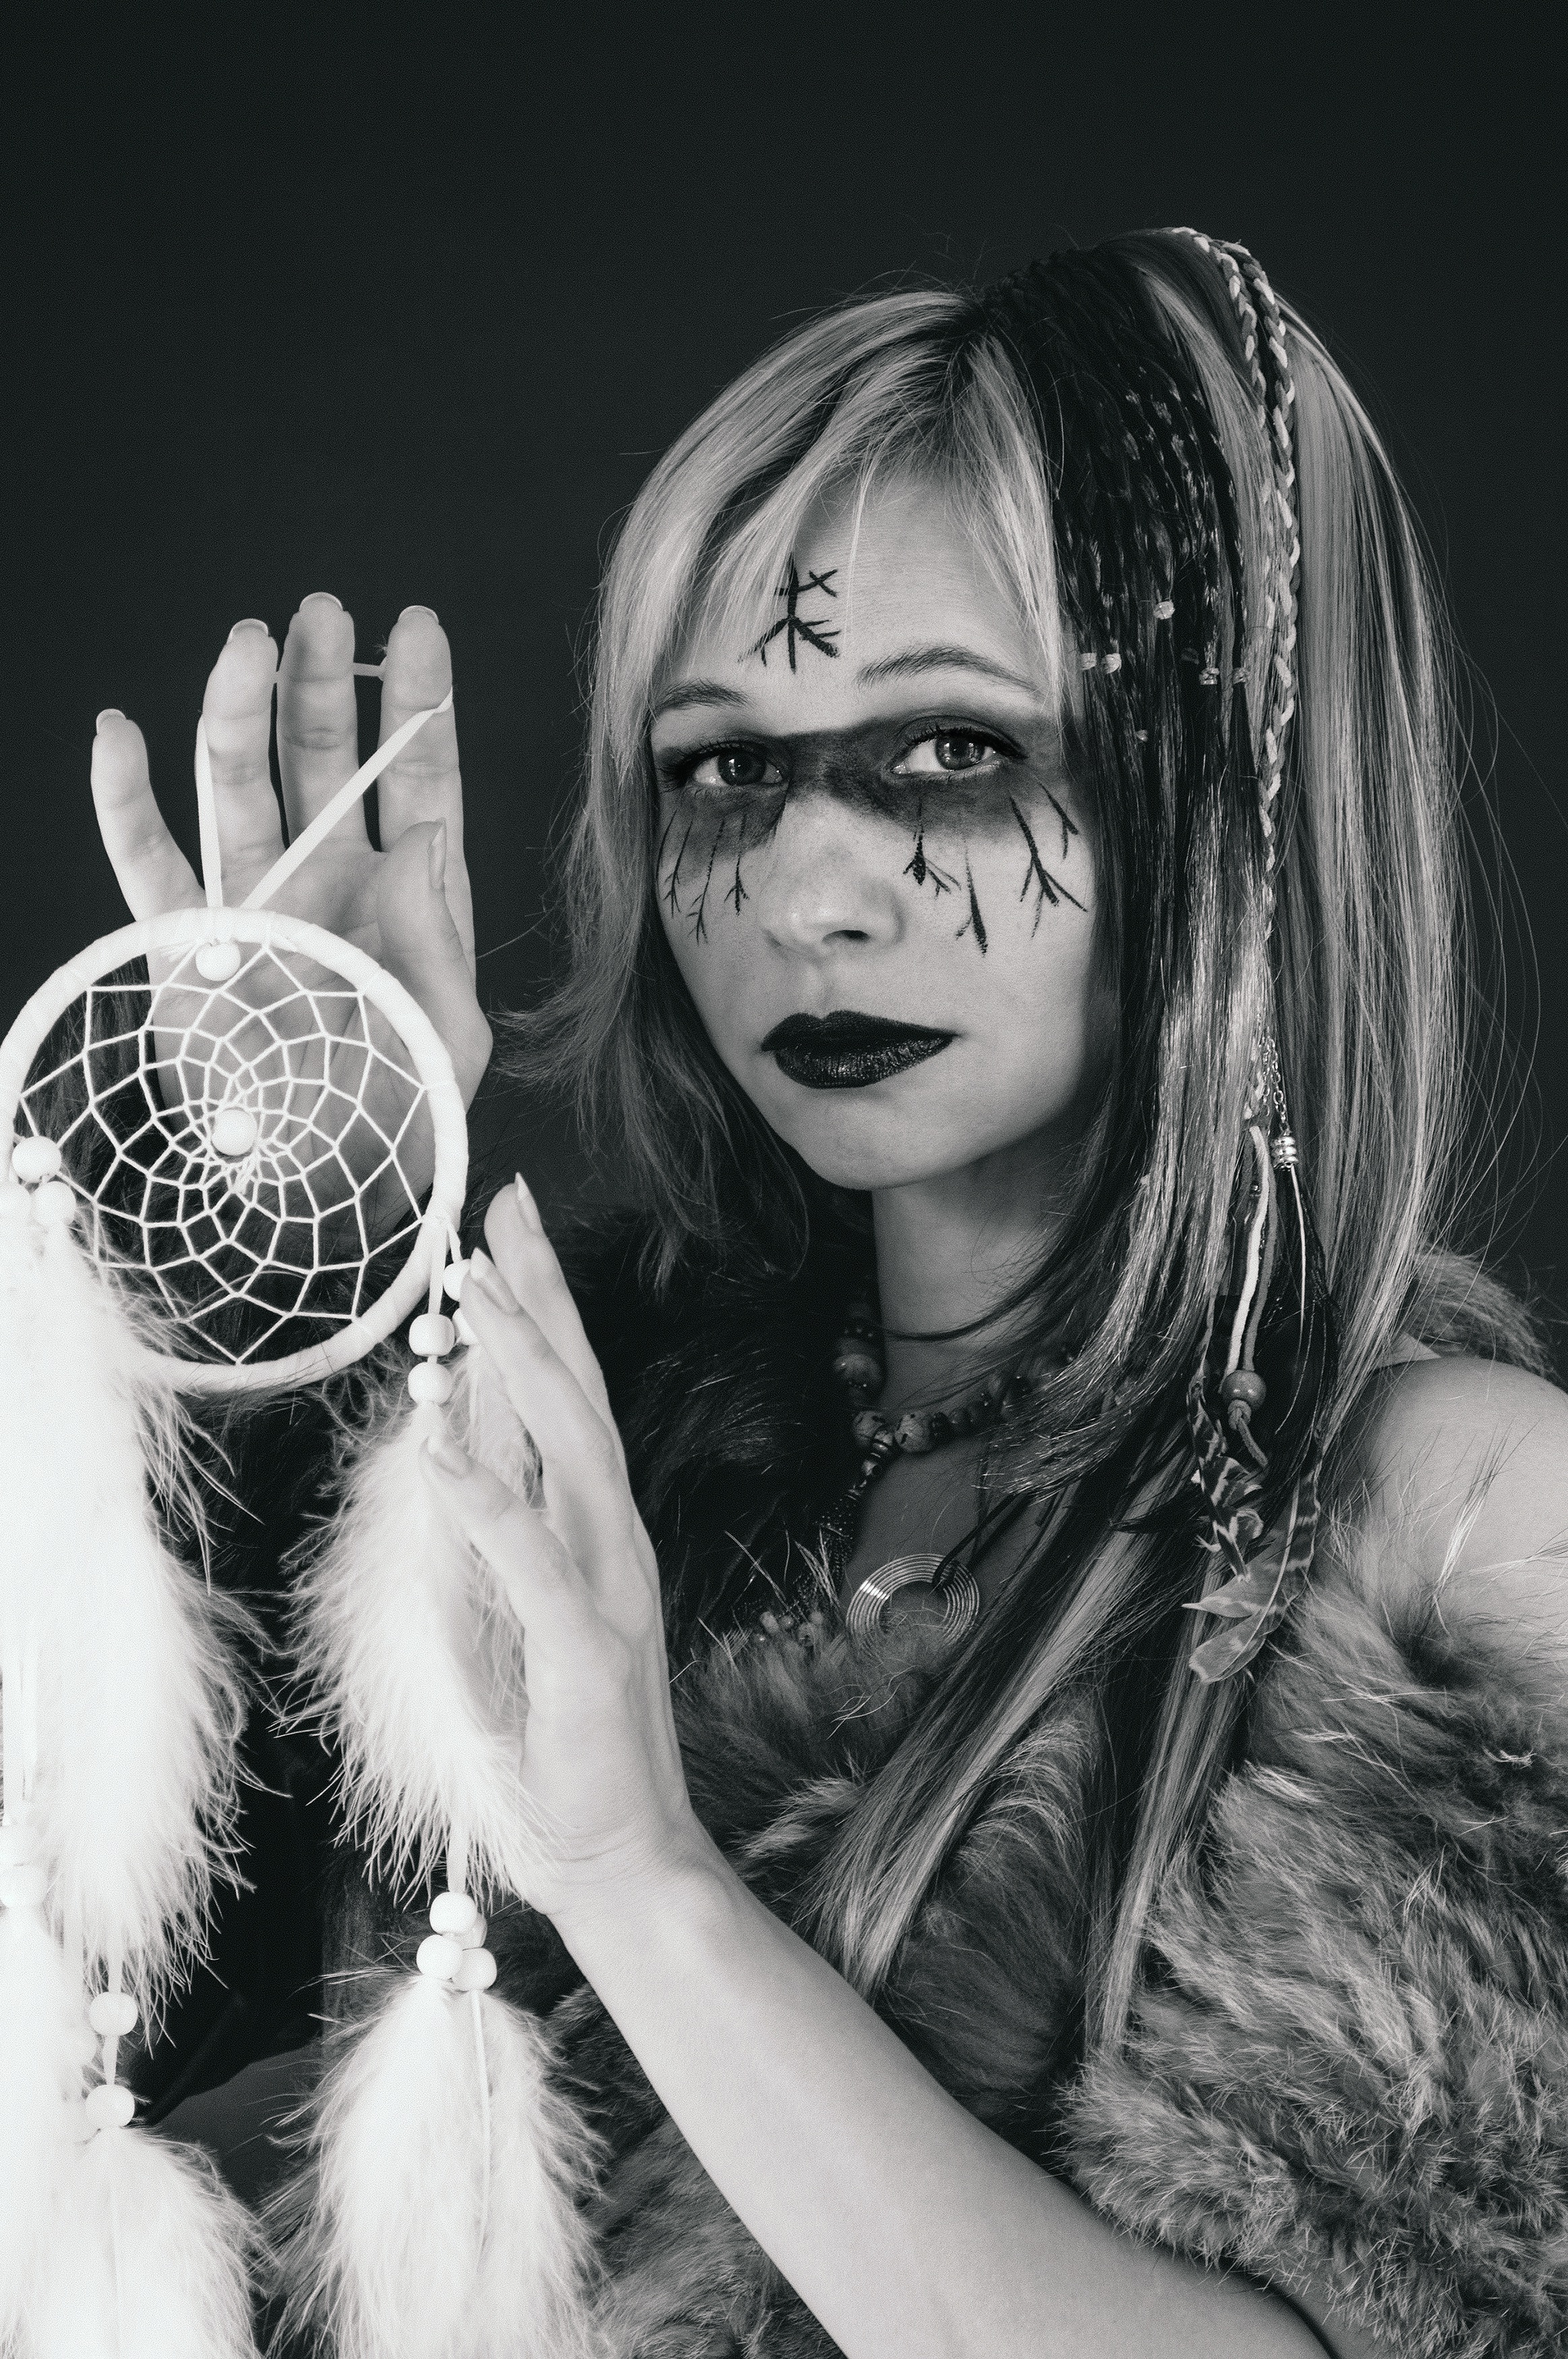
halloween, face, glasses, head, hand, hairstyle, arm, photograph, white, black, vision care, flash photography, black and white, eyelash, gesture, style, cool, happy, nail, wrist, grass, beauty, monochrome, jewellery, monochrome photography, long hair, eyewear, fashion design, event, fashion accessory, pattern, darkness, thumb, bangs, stock photography, portrait photography, fur, fun, headpiece, photo shoot, portrait, mehndi, photography, necklace